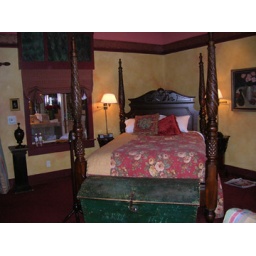
to the left of the bed is an opening in the wall that looks into the oversized bathtub